Jungle Man (film)

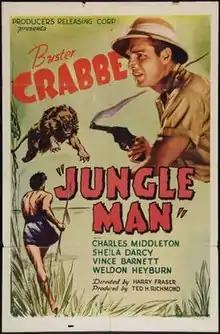
Original film poster

Jungle Man is a 1941 American adventure film directed by Harry L. Fraser and starring Buster Crabbe in his first of many films for Producers Releasing Corporation. He is reunited with Charles B. Middleton from the Flash Gordon serials. Cinematographer and associate producer Mervyn Freeman (1890–1965)